Killer Queen (video game)

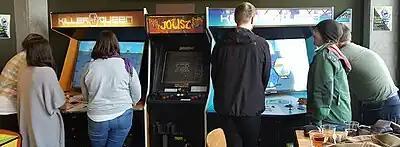
"Killer Queen" being played at Brewcade in San Francisco

"Killer Queen" is played by two teams of five players each, across two linked cabinets (a blue cabinet for Blue team, and a gold cabinet for Gold team). The game is a 2D platformer, with a shared arena which fits entirely on each cabinet's screen. The game has multiple possible arenas that can be selected each match, but all arenas have a base for each team, berries, gates, a snail, and a basket for each team. Four players on each team initially play as Workers, while one player is the Queen. Both Workers and the Queen will respawn shortly after dying.